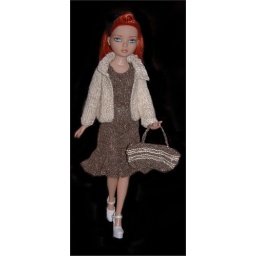
Fine cotton mix dress with matching bag &amp;amp; hat (not in photo). Cream Jacket in crinkle cotton mix fibres.